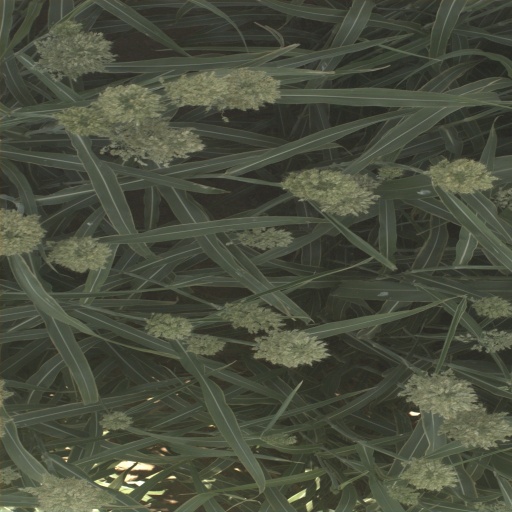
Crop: sorghum